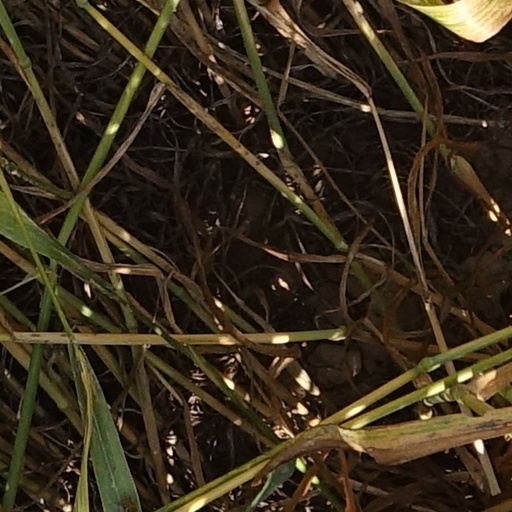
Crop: wheat